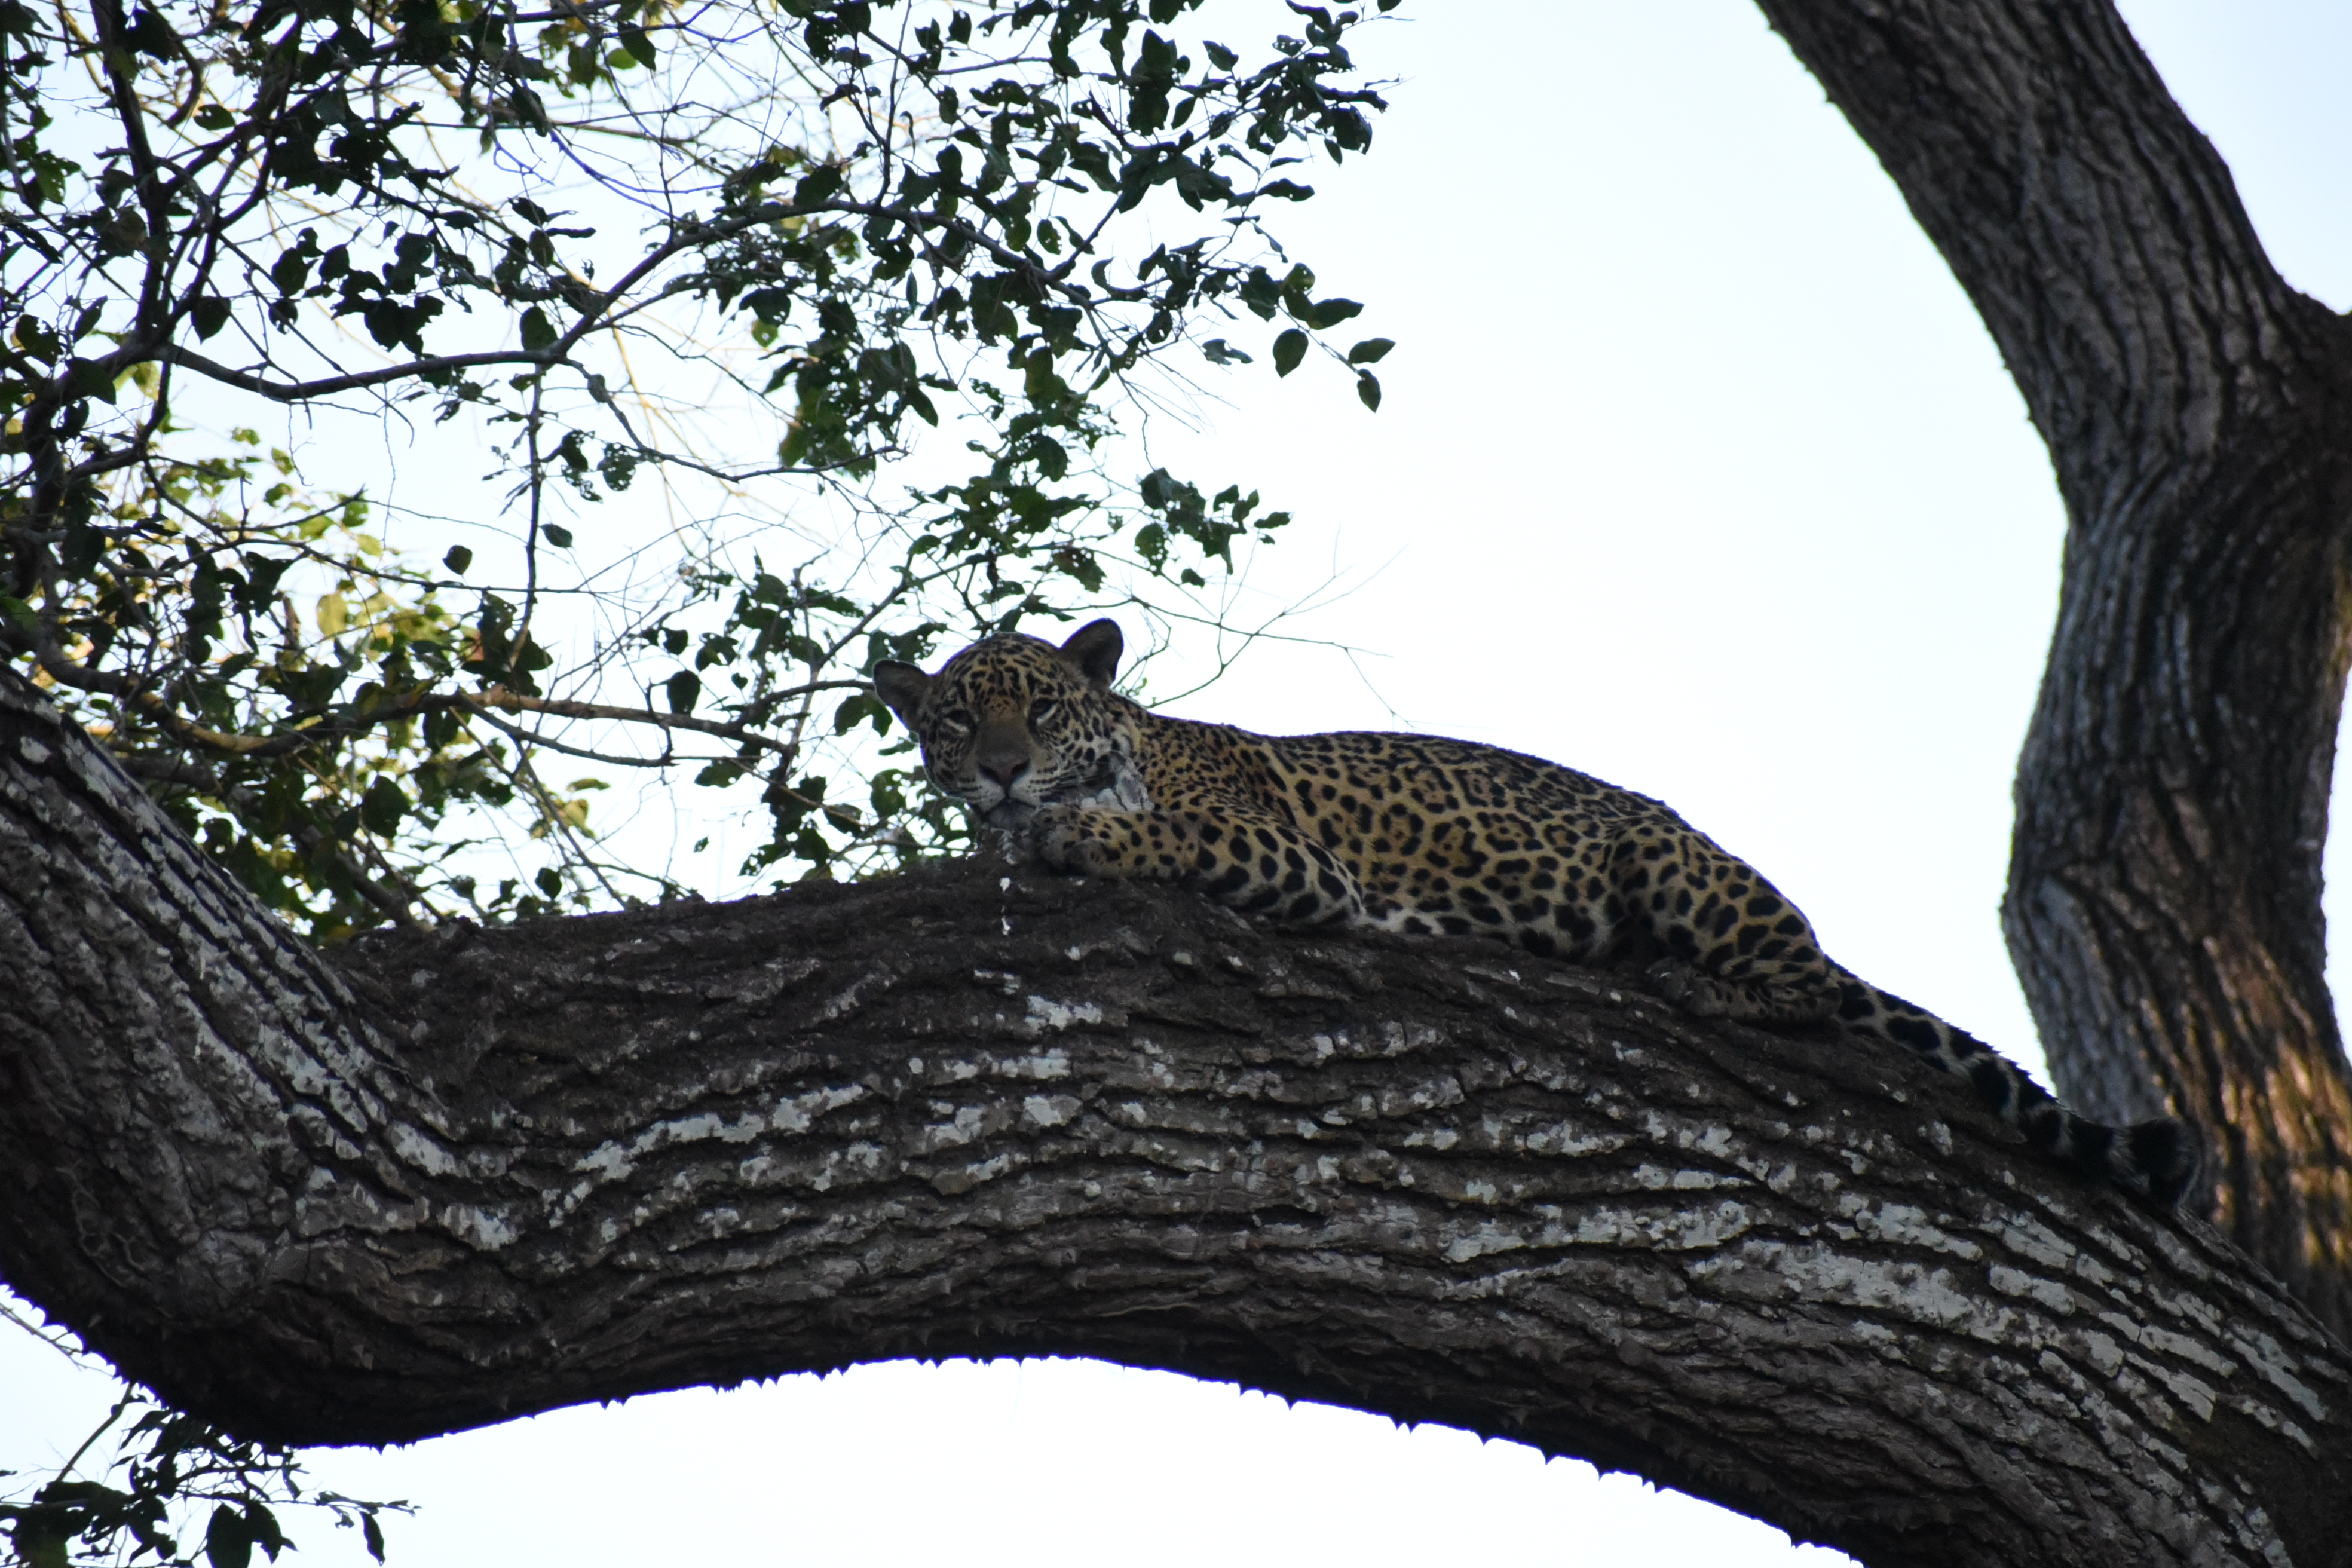
Jaguar: Benita